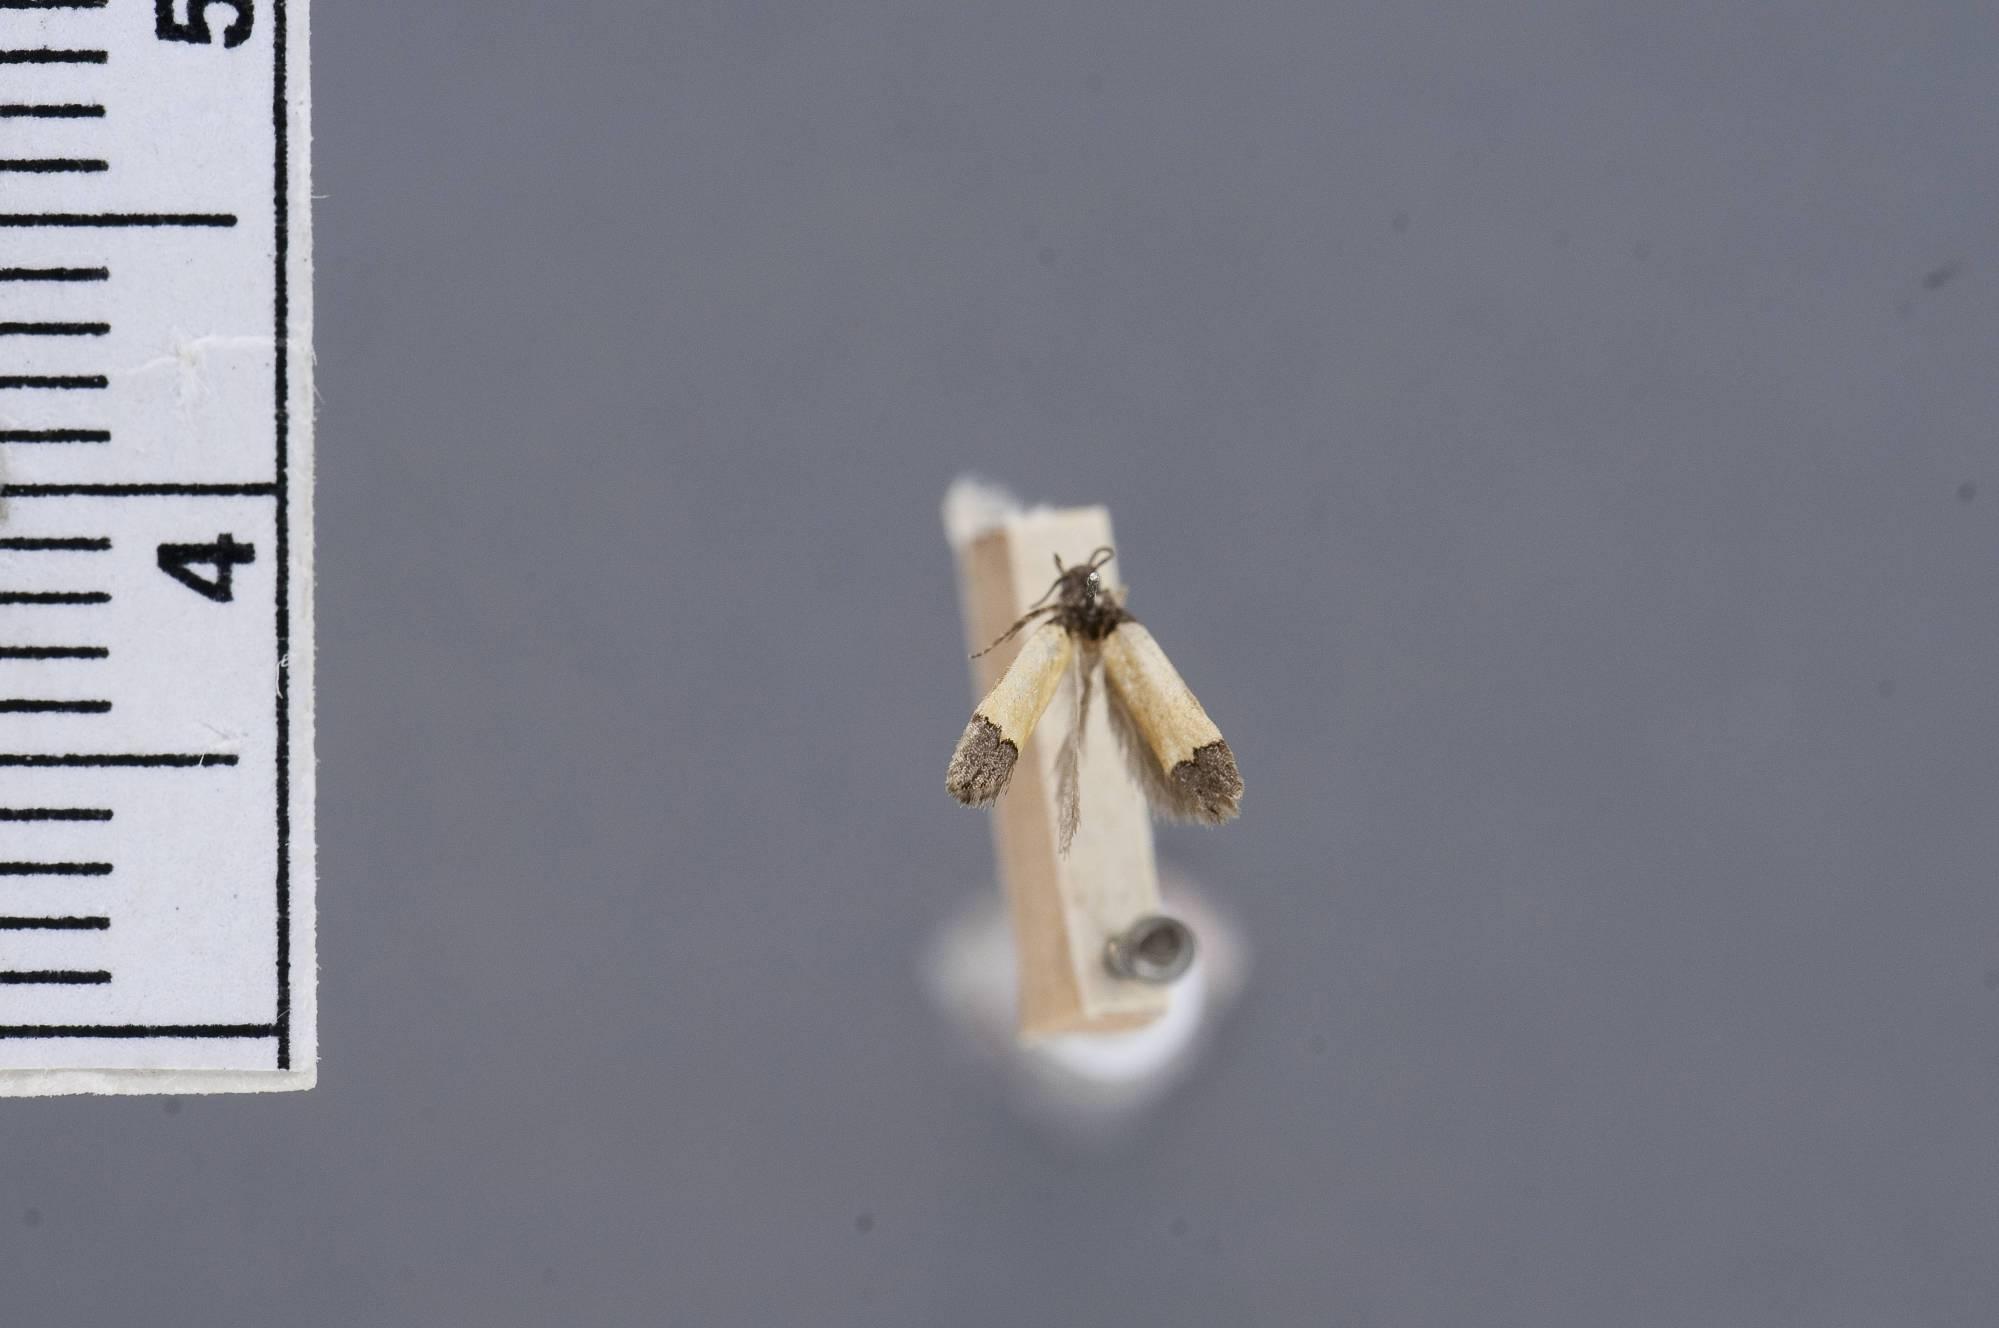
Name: Anacampsis coverdalella
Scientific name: Anacampsis coverdalella Kearfott, 1903
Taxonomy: Animalia, Arthropoda, Insecta, Lepidoptera, Glossata, Gelechiidae, Anacampsinae
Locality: [not stated], Natchitoches, Louisiana, United States